Persian manuscript in Japan

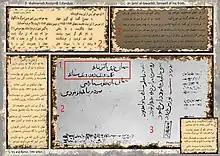
Persian manuscript in Japan, 1217 AD

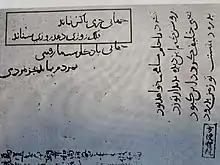
original

"Persian manuscript in Japan" ( Hepburn romanization: Shihonbokusho Nanban-Moji, ; also called "南蛮 "Nanban"") is a Persian inscription from 1217 AD that was written by a Persian in Quanzhou of China for a Japanese monk Keisei, a poem of Shahname Ferdusi. It is designated as a national important cultural property (artwork) in Japan. It is the oldest existing Persian document in Japan. The Persian manuscript in Japan had been written in 3 parts. It was a very famous poem in the Persian language. The first part is from Vis and Rāmin, the second part is from Shahnameh and the third part mentioned both in Jami' al-tawarikh and also shahnameh and it is sorrow farewell of Iraj from Fereydun.